Rail transport in South Australia

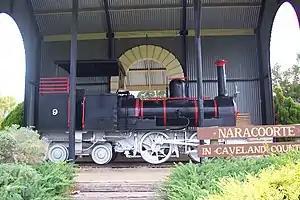
South Australian Railways V class locomotive no. 9 commenced service on the narrow-gauge Kingston–Naracoorte railway in 1877. It was transferred to the Northern Division of the SAR in 1888 and was not retired until 1953.

The South Line, through the Adelaide Hills, was opened to Aldgate, Nairne in 1883, Murray Bridge in 1884 and Bordertown and Serviceton, Victoria, connecting with Victorian Railways in 1887. This line was standardised in 1995.